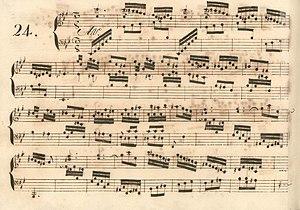
La sonate K. 381, telle qu'elle se présente dans le manuscrit de Venise, volume III no. 24.
La sonate K. 381 en mi majeur est une œuvre pour clavier du compositeur italien Domenico Scarlatti.